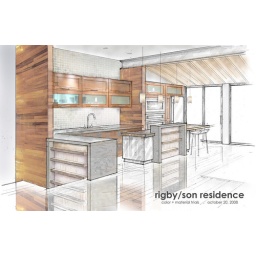
Full eco-friendly redesign of house - in construction now - kitchen drawing showing darker material palette.